Transport in Yunnan

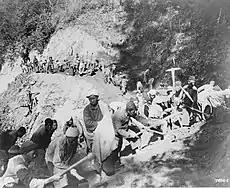
Workers building the Burma Road in Yunnan in 1944

The extensive road development program has produced significant effects. Travel and trade with Guizhou, Guangxi, and Sichuan have increased, and the close links with Tibet and Xinjiang have proved their strategic value. But most important has been the momentum for development and modernization in the remote regions.